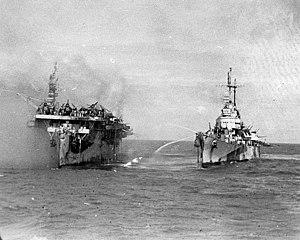
La dénomination de croiseur lourd est communément employée à partir de 1930 et jusqu'à la fin de la Seconde Guerre mondiale pour désigner un croiseur, c'est-à-dire un navire principalement armé de canons, d'un déplacement supérieur à 1 850 tonnes, et inférieur à 10 000 tonnes conformément au traité de Washington et dont l'artillerie principale avait un calibre supérieur à 155 mm, et au plus égal à 203 mm, conformément au traité naval de Londres. Si la distinction entre croiseur lourd et croiseur léger a ainsi été claire pendant quelques années, l'apparition, après 1935, des « grands croiseurs légers », déplaçant 10 000 tonnes, et armés de dix à quinze canons de 152 ou 155 mm, tirant jusqu'à 8 à 10 coups par minute, avec des blindages de ceinture de plus de 100 mm, a sérieusement contribué à brouiller les catégories.
La bataille du golfe de Leyte est une opération militaire majeure de la guerre du Pacifique. Elle a lieu au début de la reconquête des Philippines, lors du débarquement des troupes américaines du général Douglas MacArthur sur l'île de Leyte, au centre de l'archipel philippin. Cette opération est considérée comme la plus grande bataille navale de l'histoire, opposant deux flottes américaines déplaçant plus d'un million trois cent seize mille tonnes, à quatre forces japonaises, déplaçant près de sept cent mille tonnes.
Les croiseurs légers de la classe Cleveland ont été conçus au début de la Seconde Guerre mondiale et ont constitué la plus nombreuse série homogène de croiseurs jamais construite, avec vingt-sept croiseurs mis en service, alors que neuf coques mises sur cale ont été transformées pour en faire des porte-avions légers. Leur classement en croiseurs « légers » résultait des stipulations du traité naval de Londres de 1930, en ce que leur artillerie principale était d'un calibre inférieur à 155 mm, mais leur déplacement, leur vitesse, leur protection étaient celles des croiseurs « lourds », ce qui était déjà le cas des croiseurs de la classe Brooklyn dont ils ne se différenciaient principalement que par une tourelle triple d'artillerie principale en moins et une artillerie anti-aérienne plus puissante. Ils ont servi principalement dans le Pacifique pendant la Seconde guerre mondiale, où ils ont affronté les forces de surface japonaises pendant l'année 1943, dans la campagne des Salomon, puis ont escorté les porte-avions rapides, en 1944-45, dans le Pacifique central, jusqu'à Okinawa. Aucun n'a été perdu au combat.
Marc Andrew « Pete » Mitscher, né le 26 janvier 1887 à Hillsboro et mort le 3 février 1947 à Norfolk, est un amiral de la Marine des États-Unis, pendant la Seconde Guerre mondiale. Spécialiste de l'aéronautique navale, commandant du groupe aérien du porte-avions USS Saratoga à sa mise en service, il a été le premier à y effectuer un appontage. Premier commandant du porte-avions Hornet, il l'a commandé lors du raid sur Tokyo et à la bataille de Midway en 1942. Placé à la tête de la Force Opérationnelle des Porte-Avions Rapides au début de 1944, il s'est illustré lors du bombardement de la grande base japonaise de Truk, puis lors des batailles décisives de la guerre du Pacifique, en mer des Philippines, et pour le golfe de Leyte, enfin devant Iwo Jima et Okinawa, en 1945.
"L’USS Princeton (CVL-23) a été un porte-avions léger de la classe Independence de l'United States Navy pendant la Seconde Guerre mondiale qui a été engagé sur le théâtre Pacifique. Il a été coulé le 24 octobre 1944, au large de la côte est de Luçon au début de la bataille du golfe de Leyte après avoir été touché par un bombardier japonais ""Judy"".
Créés peu après l'invention de l'aviation militaire pendant la Première Guerre mondiale, les porte-avions ont d'abord été considérés comme des bâtiments auxiliaires et n'ont joué un rôle majeur dans la guerre navale qu'à partir de la Seconde Guerre mondiale. Il a fallu l'attaque de Pearl Harbor de décembre 1941 pour démontrer la supériorité de l'aviation embarquée sur la grosse artillerie des navires de ligne, grâce à sa portée incomparablement plus grande pour une force de frappe équivalente. La bataille de la mer de Corail, en mai 1942, est le premier affrontement uniquement aéronaval de l'histoire, dans lequel les forces navales japonaises et américaines s'affrontèrent par avions interposés sans jamais être à portée de canon. En 1944-45, les plus grands cuirassés japonais jamais construits coulent sous les attaques de l'aviation embarquée américaine.
L'USS Birmingham (CL-62) est un croiseur léger de classe Cleveland entré en service dans l'United States Navy durant la Seconde Guerre mondiale.